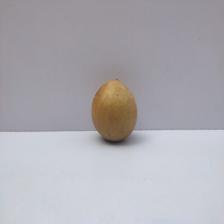
Size: Medium